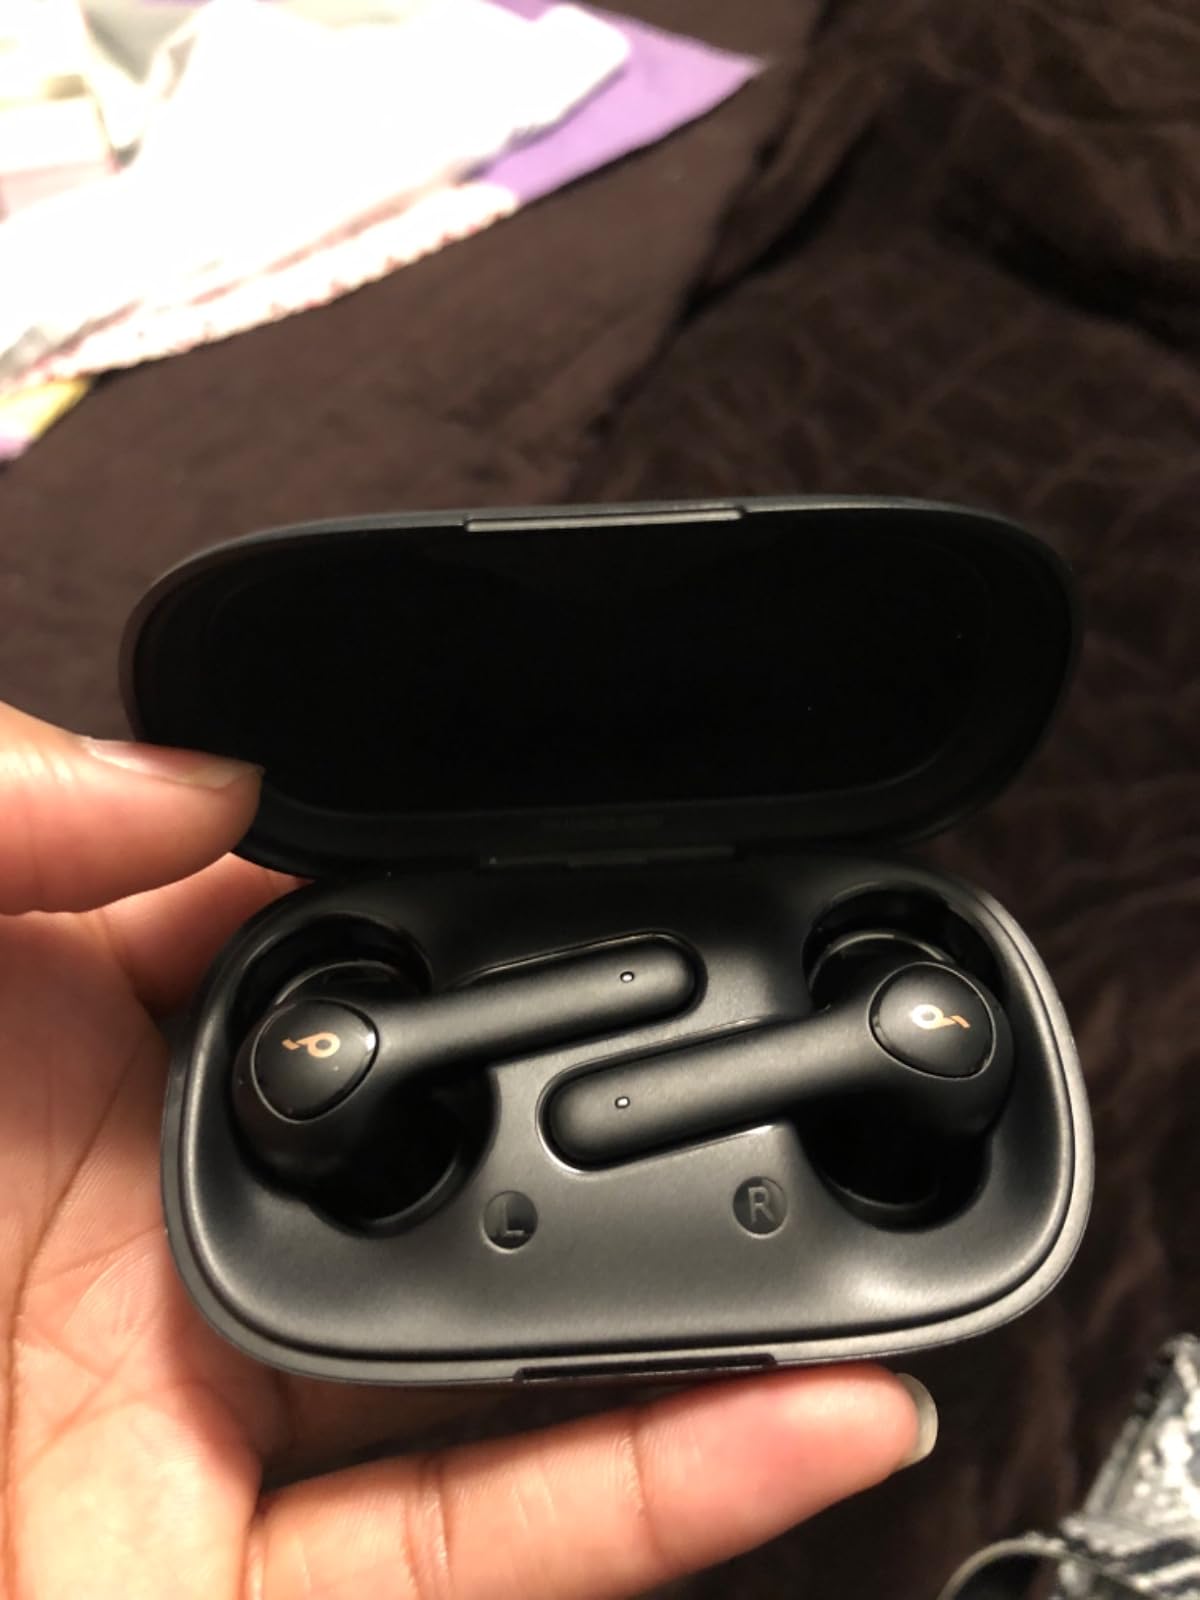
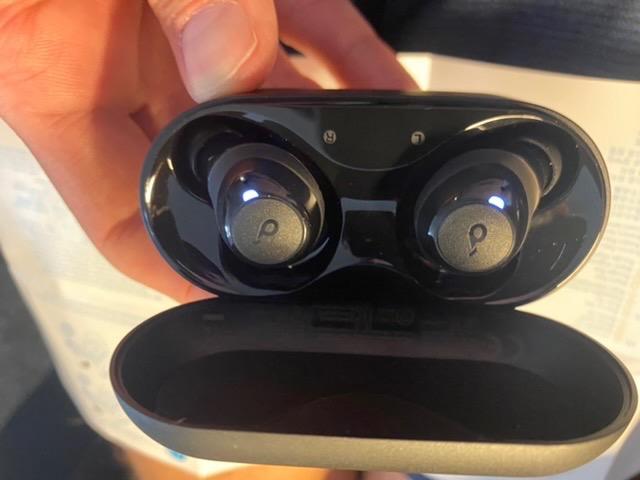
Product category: earbuds
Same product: no